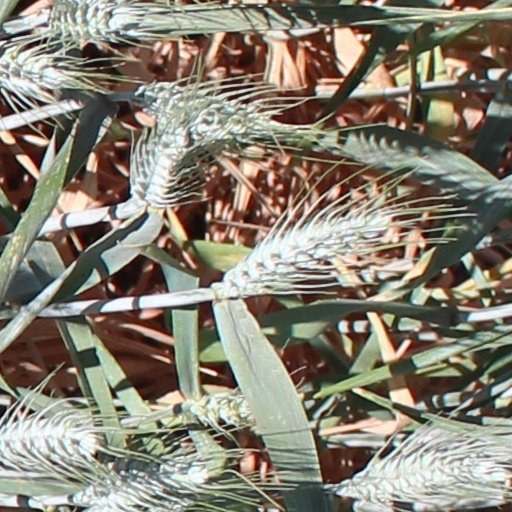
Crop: wheat